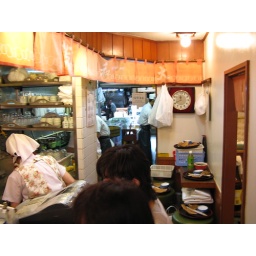
Eating sushi at theTsukiji fish market in Tpkyo, Japan.